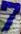
Number: 7